Hydrarchy

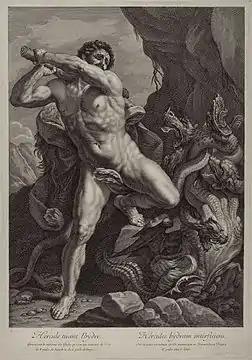

The term is most commonly used to describe a maritime society or maritime history in the Atlantic world, concerning political, economic, and social tensions on the docks and ports and out at sea, between the mid sixteenth-century extending to the nineteenth.The term also attests to the resistant and rebellious sailors, slaves and other oppressed individuals who acted out against the "land" powers of the central imperial government, like England between the sixteenth and nineteenth centuries.